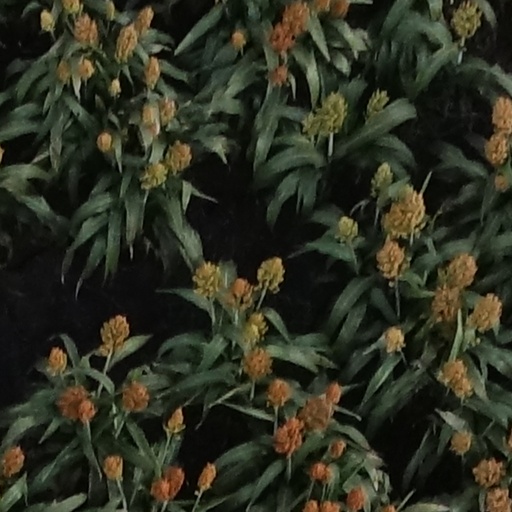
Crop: sorghum